Orion: Prelude

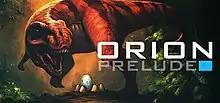

Orion: Prelude is a first-person shooter and online cooperative multiplayer game, developed and published by Spiral Game Studios for Microsoft Windows. In the game, armed players work together to defend generators against dinosaurs.